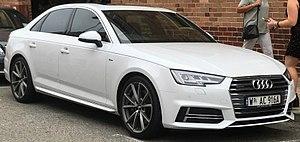
Audi AG est un constructeur d'automobiles, sportives et de luxe allemand, filiale du groupe Volkswagen appelé VAG qui détient la marque à 99,55 %. Le siège social se situe à Ingolstadt en Bavière. Implanté dans 55 pays du monde, Audi est présent sur la plupart des segments du marché des véhicules particuliers, y compris sur celui des sportives de prestiges grâce à ses deux filiales que sont Lamborghini et Audi Sport. En 2012, l’entreprise a vendu 1 524 635 véhicules, un record depuis sa création en 1909, et se classe parmi les constructeurs les plus rentables.